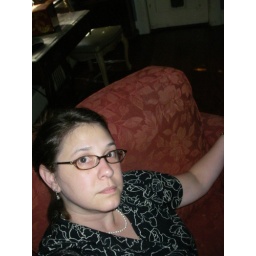
Me in my big comfy red chair with the last bit of sunlight peeking through the blinds.